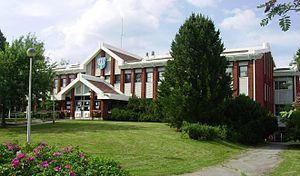
Reisjärvi est une municipalité du centre-ouest de la Finlande, dans la province d'Oulu et la région d'Ostrobotnie du Nord.